Question: What amount of people on the sidewalk?
Tambaya: Meye yawan mutanen dake kan hanyar tafiya?
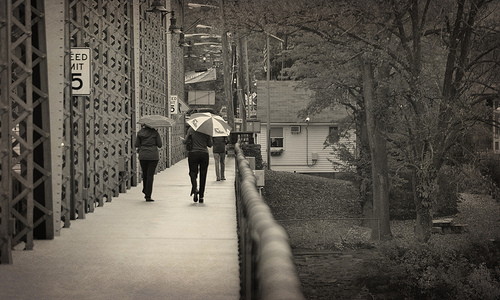
Answer: 3
Amsa: 3